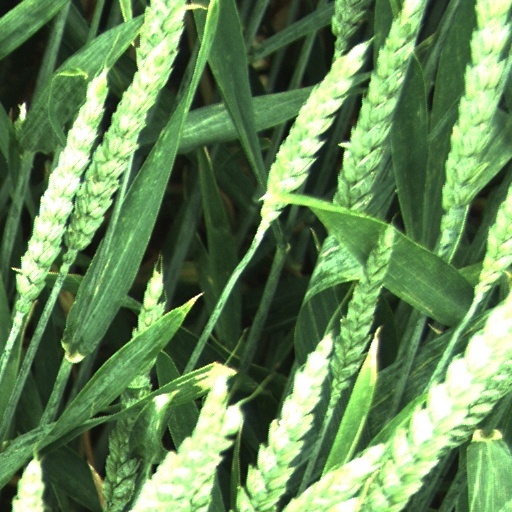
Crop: wheat